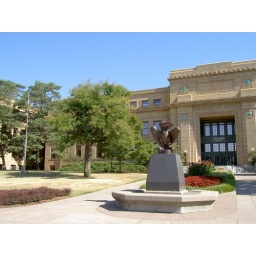
Sign of the university basket ball team. The basket ball was invented in this university